Chaulieu

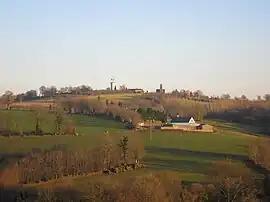
The village of Saint-Martin, the highest point of Manche

Chaulieu is a commune in the Manche department in Normandy in north-western France. It was created in 1973 by the merger of two former communes: Saint-Martin-de-Chaulieu and Saint-Sauveur-de-Chaulieu.